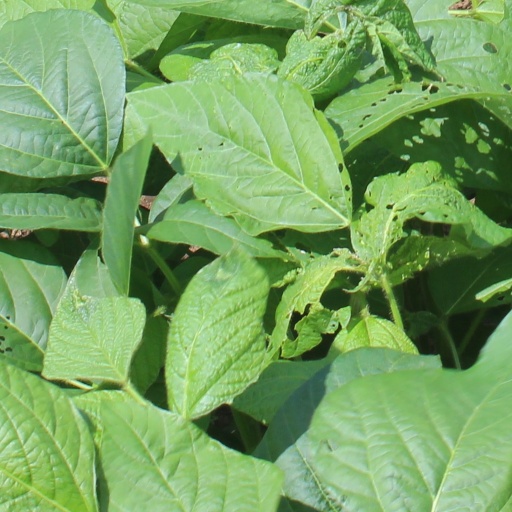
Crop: soybean